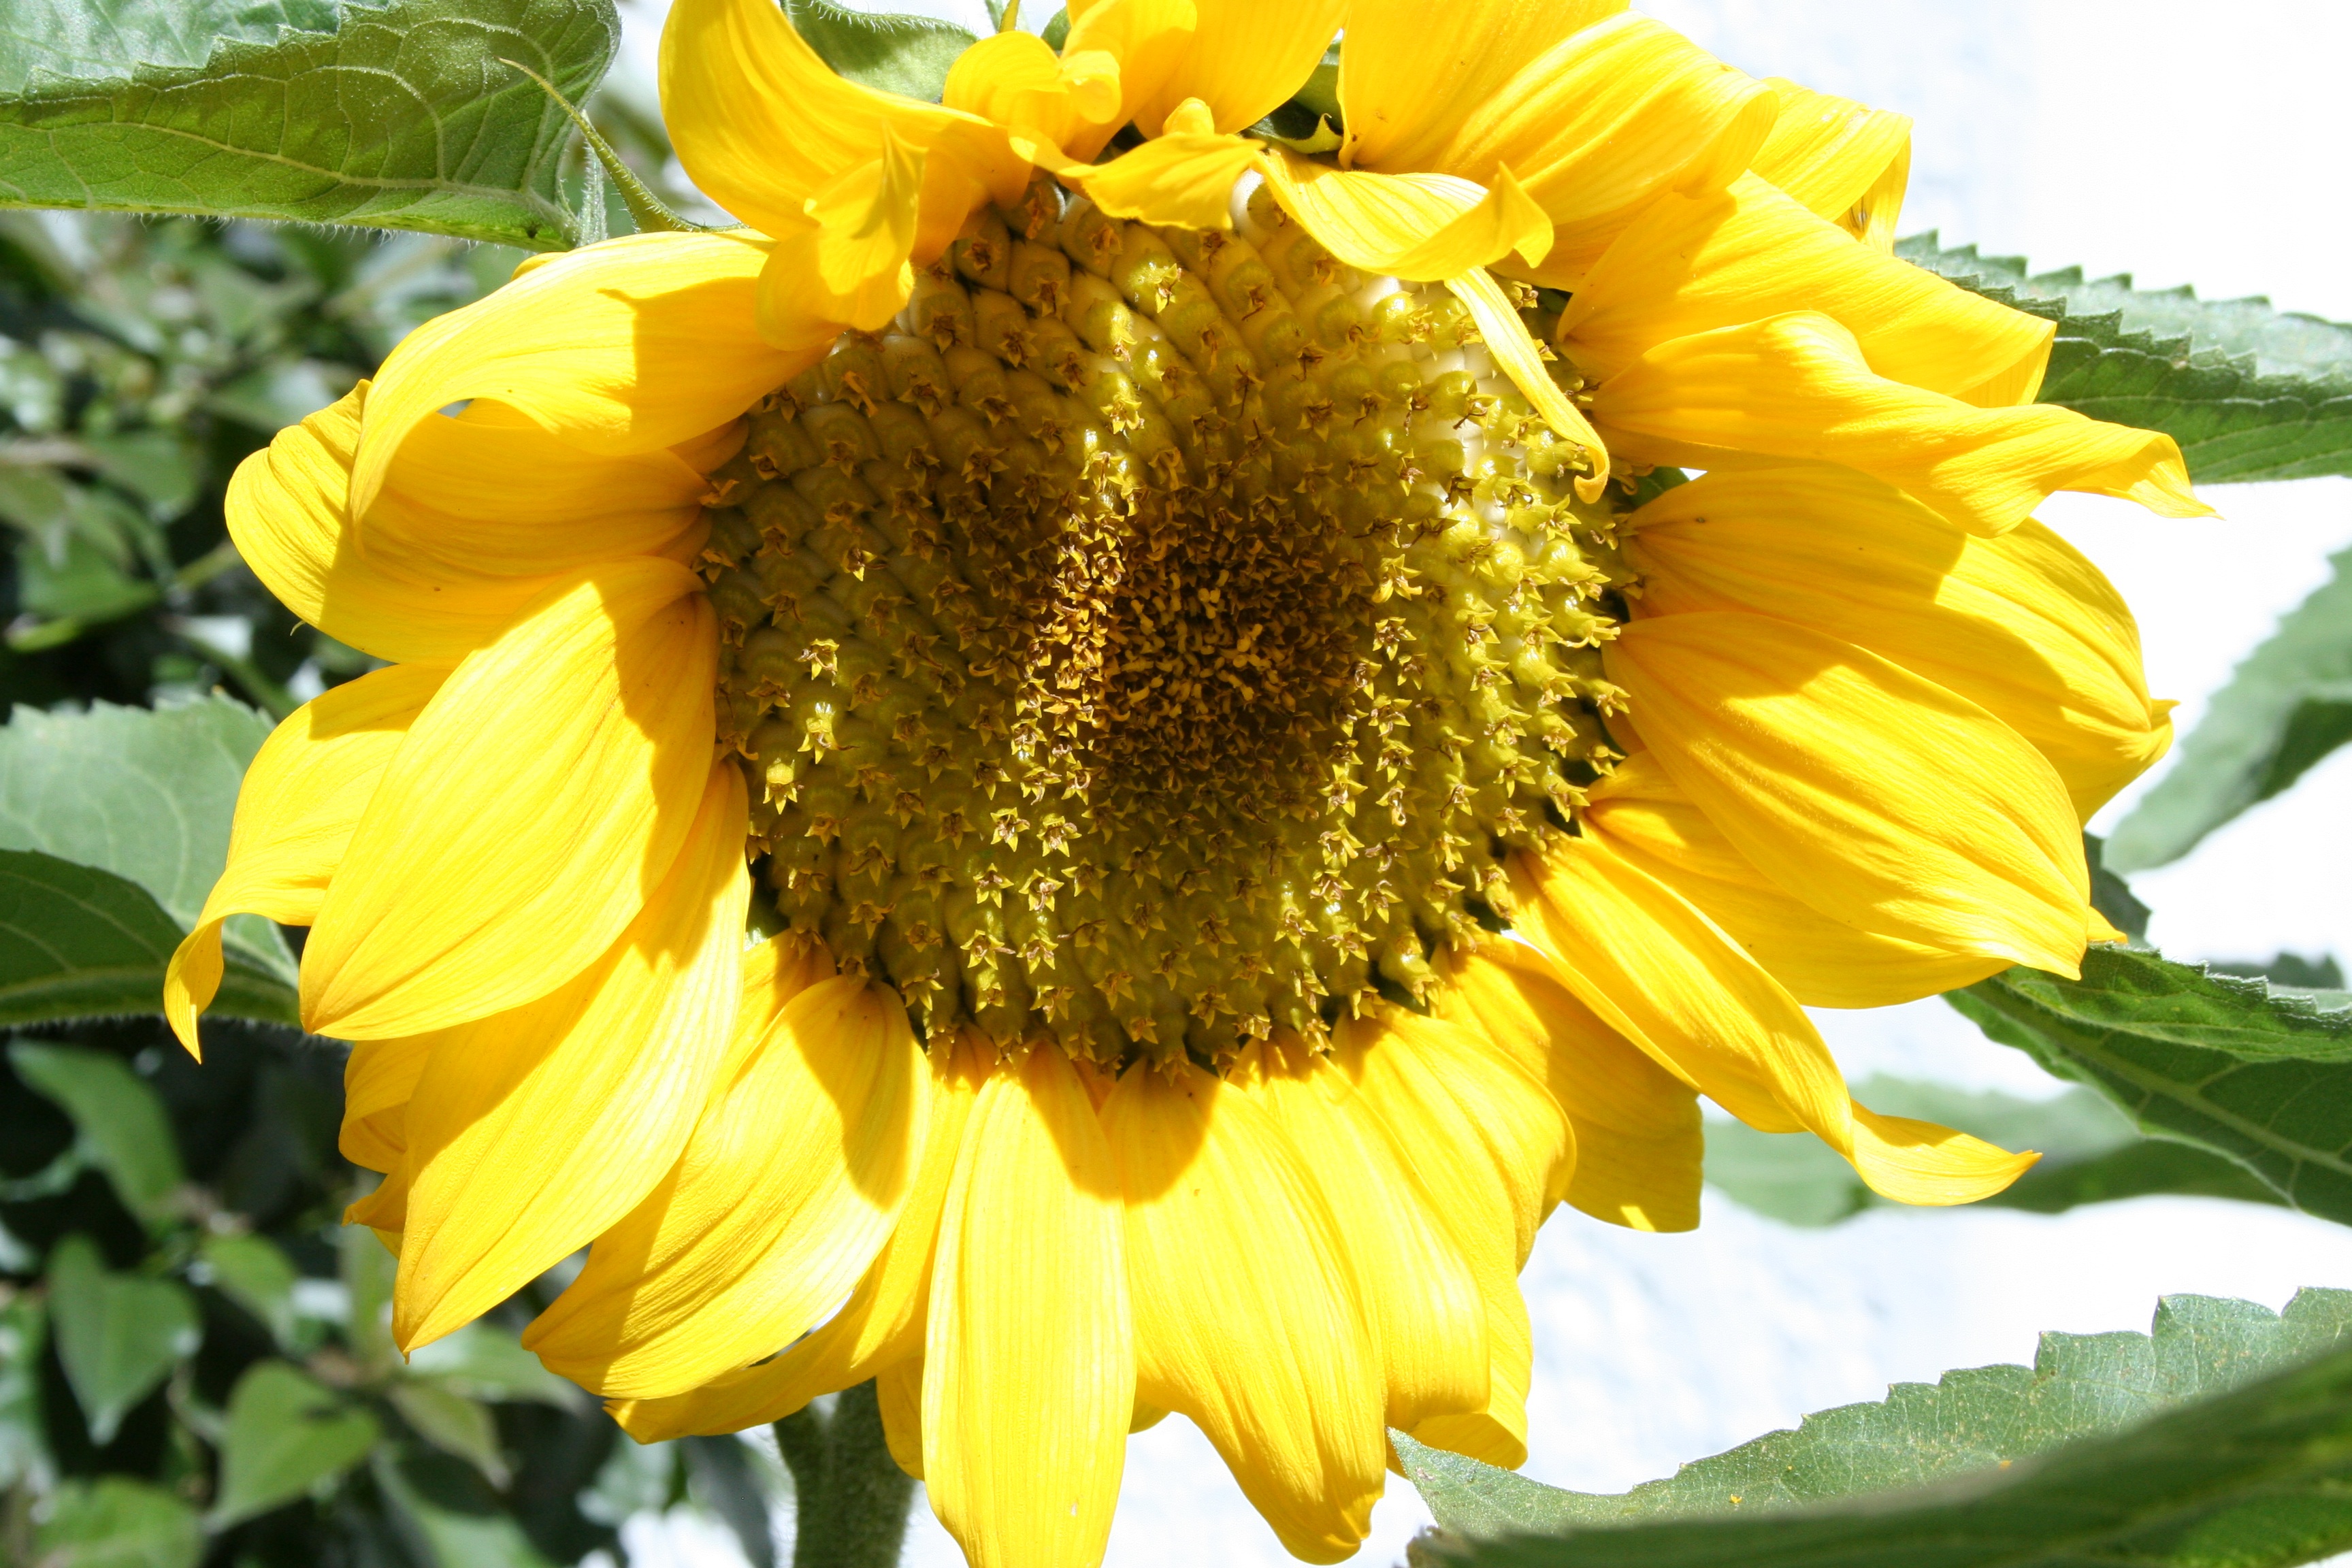
nature, plant, flower, petal, produce, yellow, flora, sunflower, vegetarian food, flowering plant, daisy family, sunflower seed, annual plant, land plant